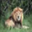
Label: lion